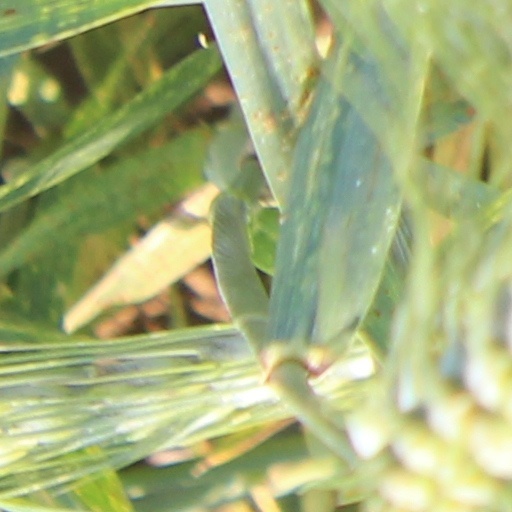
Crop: wheat